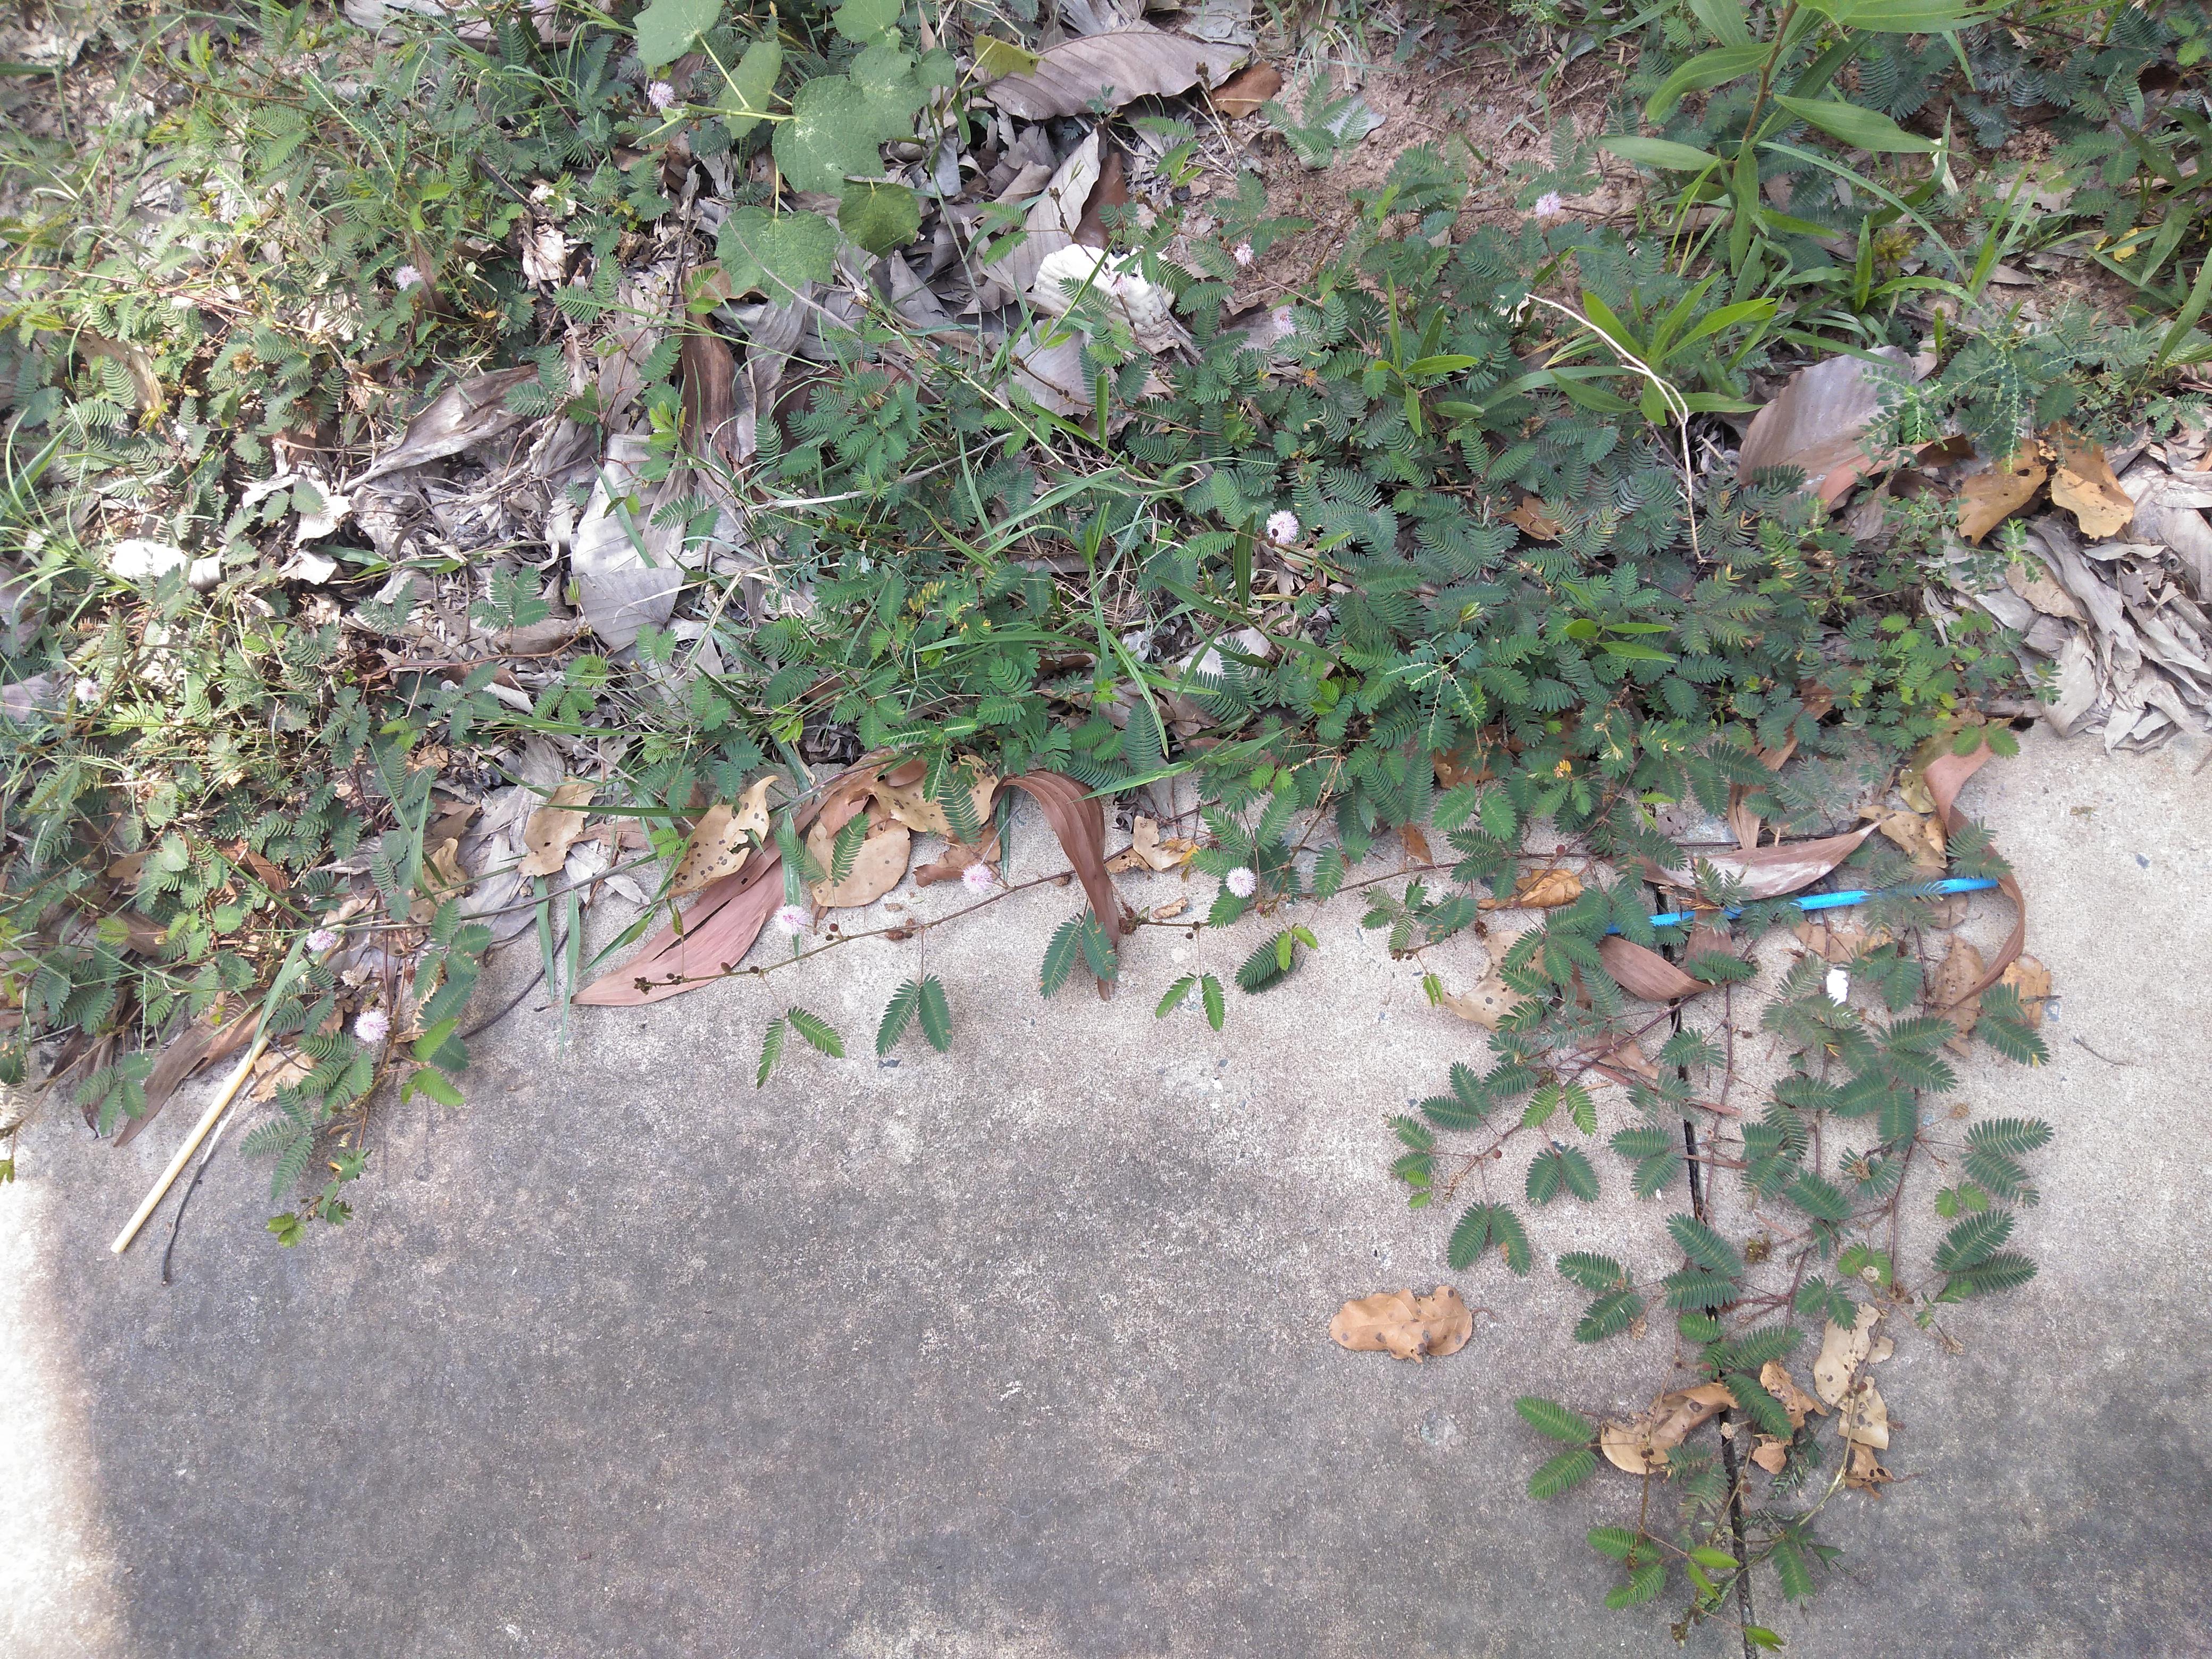
Object: Plastic straw (Straw)

Object: Plastic straw (Straw)